Mawlana Jalaluddin Mohammad Balkhi International Airport

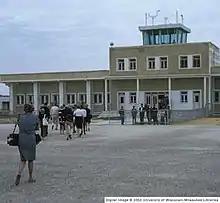
Mazar-i-Sharif Airport in 1969

Mazar-i-Sharif Airport was built in the 1960s by the United States during the Cold War, when the Soviets and the Americans were engaged in extending political ties in the Middle East and South Asia. At that time the Soviet Union was less than 50 miles north of Mazar-i-Sharif.